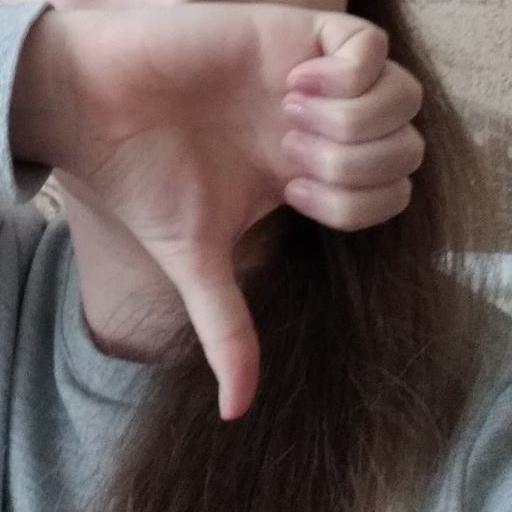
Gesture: dislike